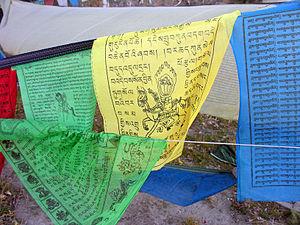
Les drapeaux de prières ou drapeaux à prières sont de petites pièces de tissu rectangulaires colorées et imprimées, suspendues au passage des cols, au sommet des montagnes, au croisement des chemins, sur le toit des maisons, sur les ponts, à l'extérieur des temples, dans la région de l'Himalaya. Selon les adeptes du bouddhisme tibétain, le vent qui souffle, caressant au passage les formules sacrées imprimées, les disperse dans l’espace et les transmet ainsi aux dieux et à tous ceux qu'il touche dans sa course.